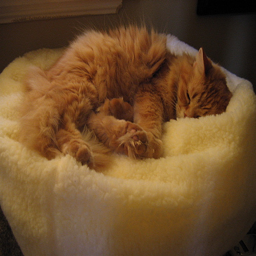
A fluffy orange kitty cat resting in a white kitty bed.
A tabby can sleeping on a very soft tuff
A fluffy cut curled up on a sheepskin pillow
An orange cat curled on a cat bed
The cat is relaxing on a fluffy pet bed.